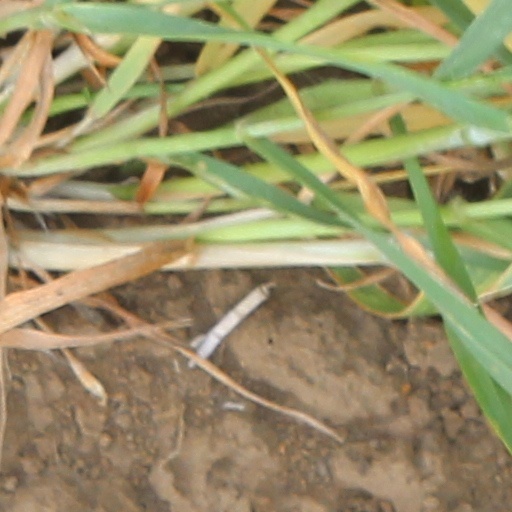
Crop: wheat